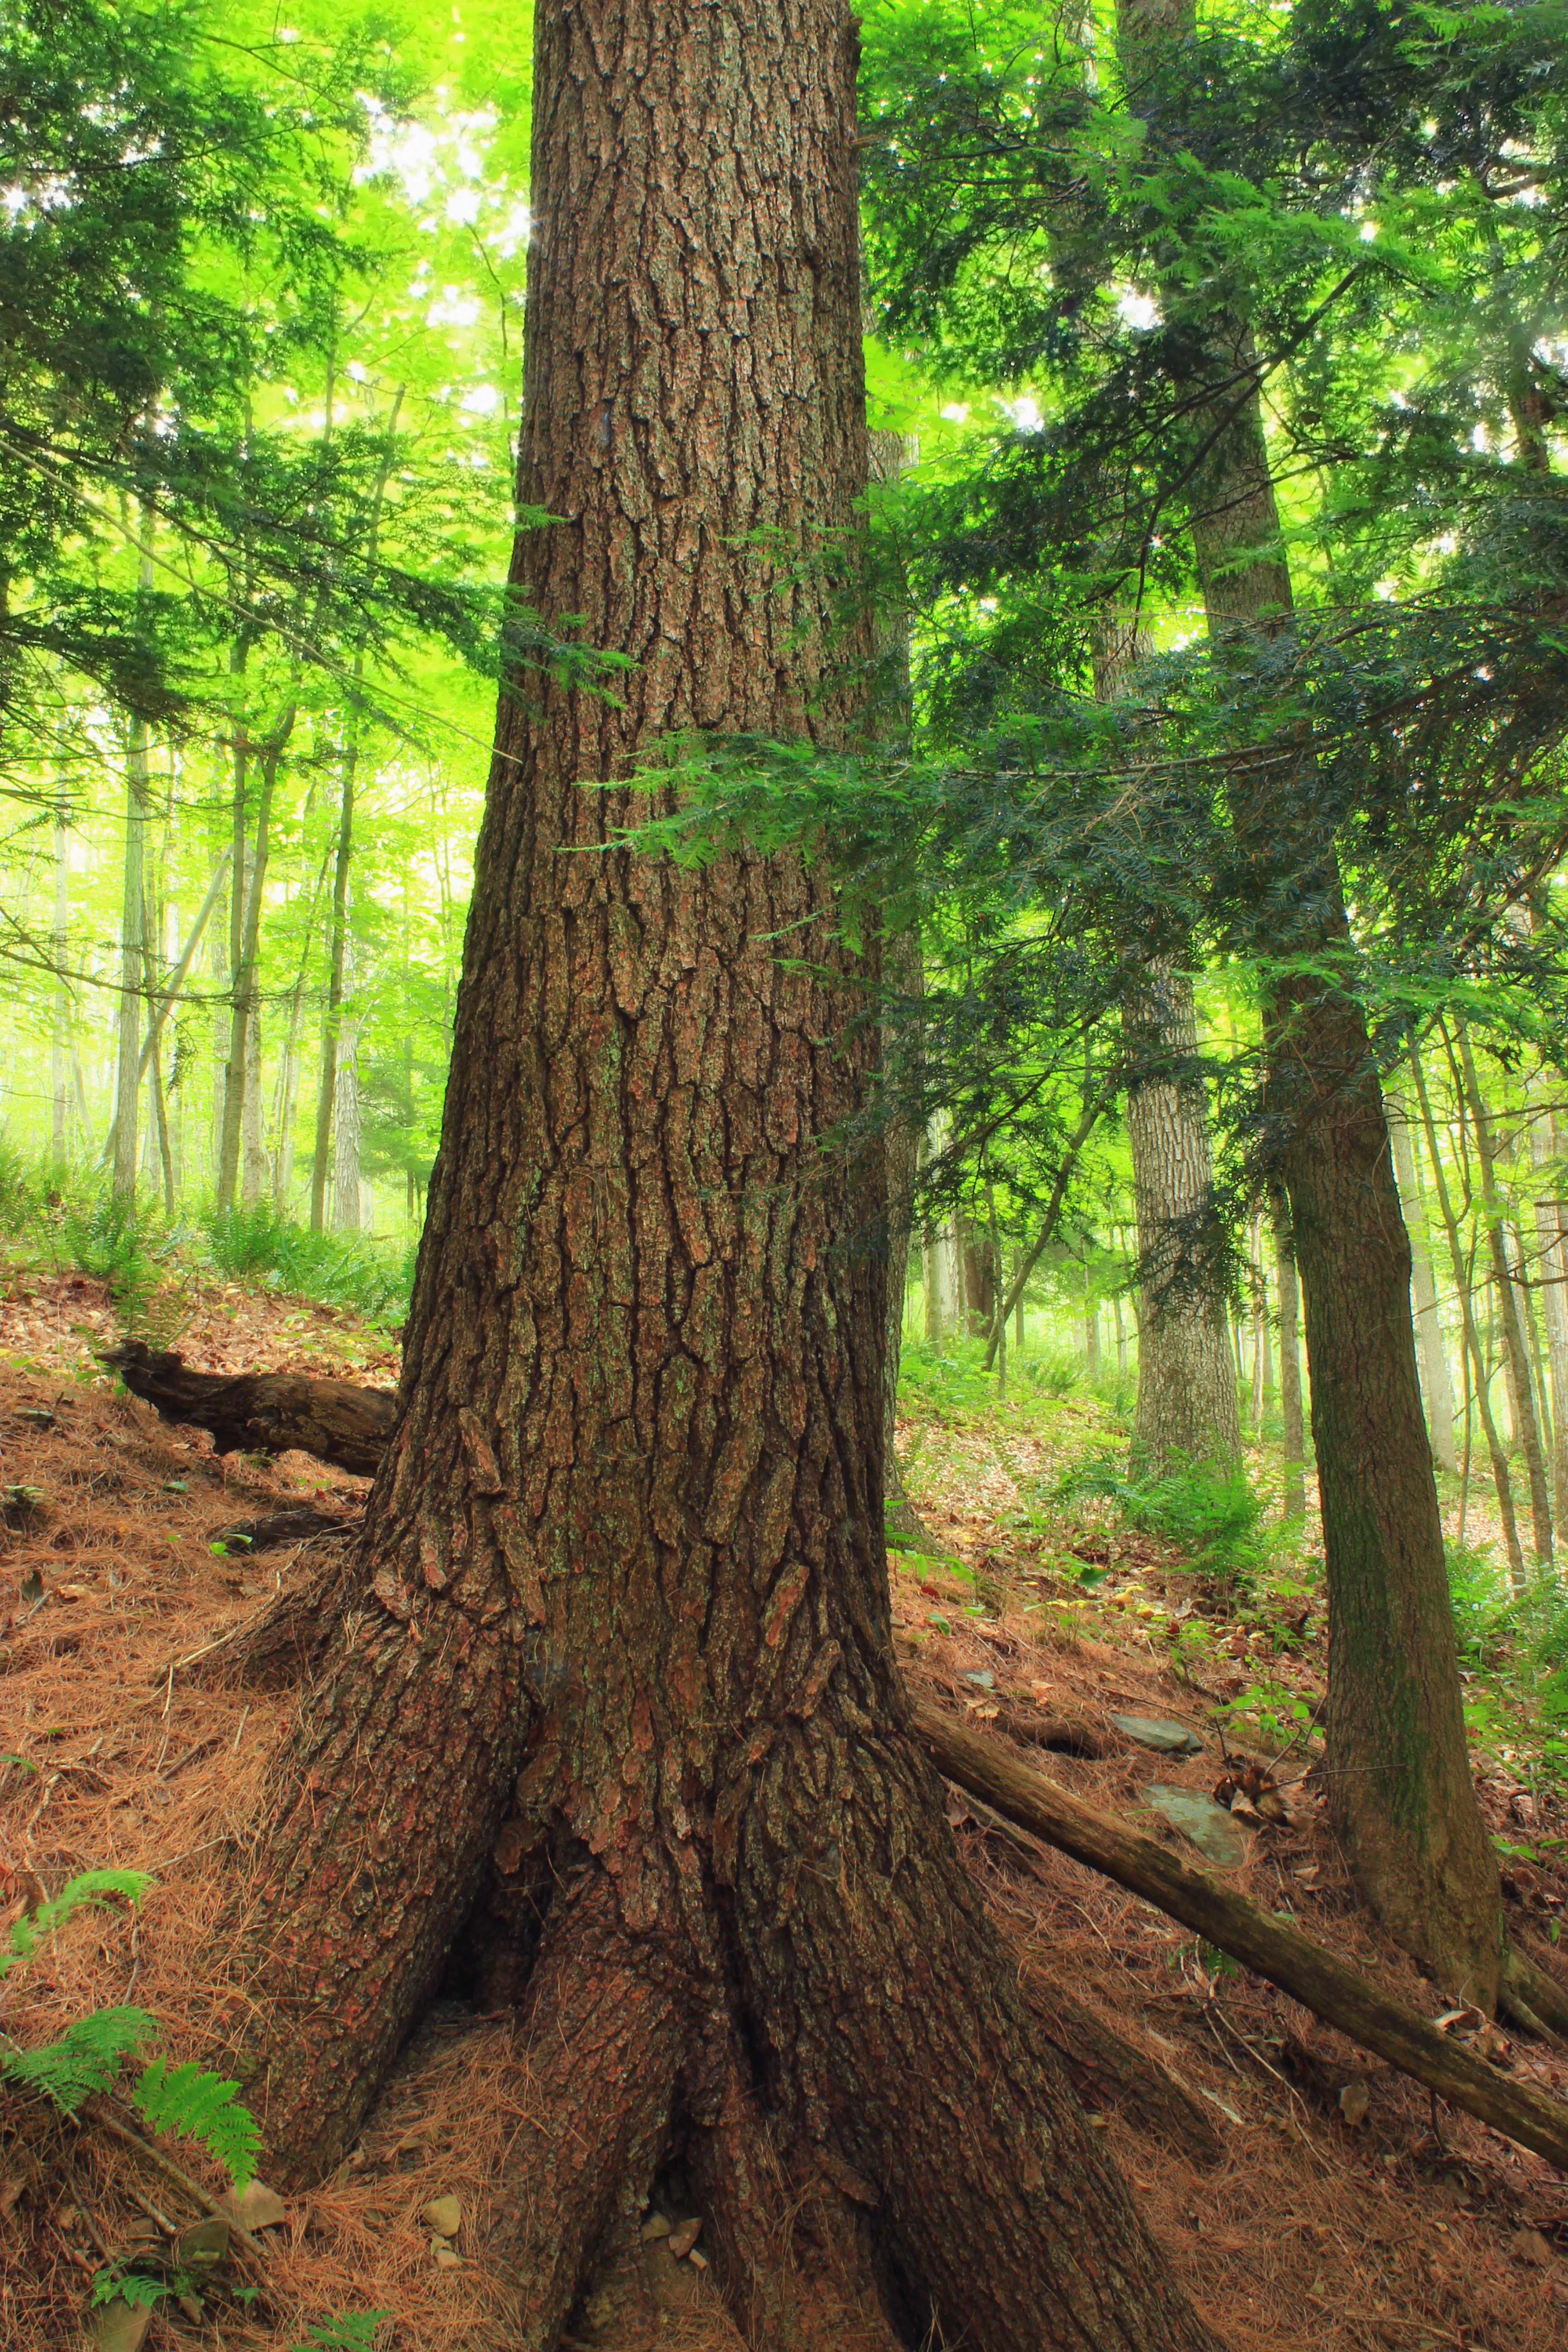
tree, nature, forest, branch, plant, hiking, leaf, trunk, summer, bark, jungle, slope, botany, trees, creativecommons, coniferous, rainforest, tiadaghtonstateforest, deciduous, pennsylvaniawilds, needleduff, understory, pinusstrobus, lowlight, lycomingcounty, pennsylvania, whitepine, easternwhitepine, goldeneagletrail, wolfrunwildarea, diffusedlight, grove, woodland, habitat, ecosystem, biome, old growth forest, natural environment, plant stem, woody plant, temperate broadleaf and mixed forest, temperate coniferous forest